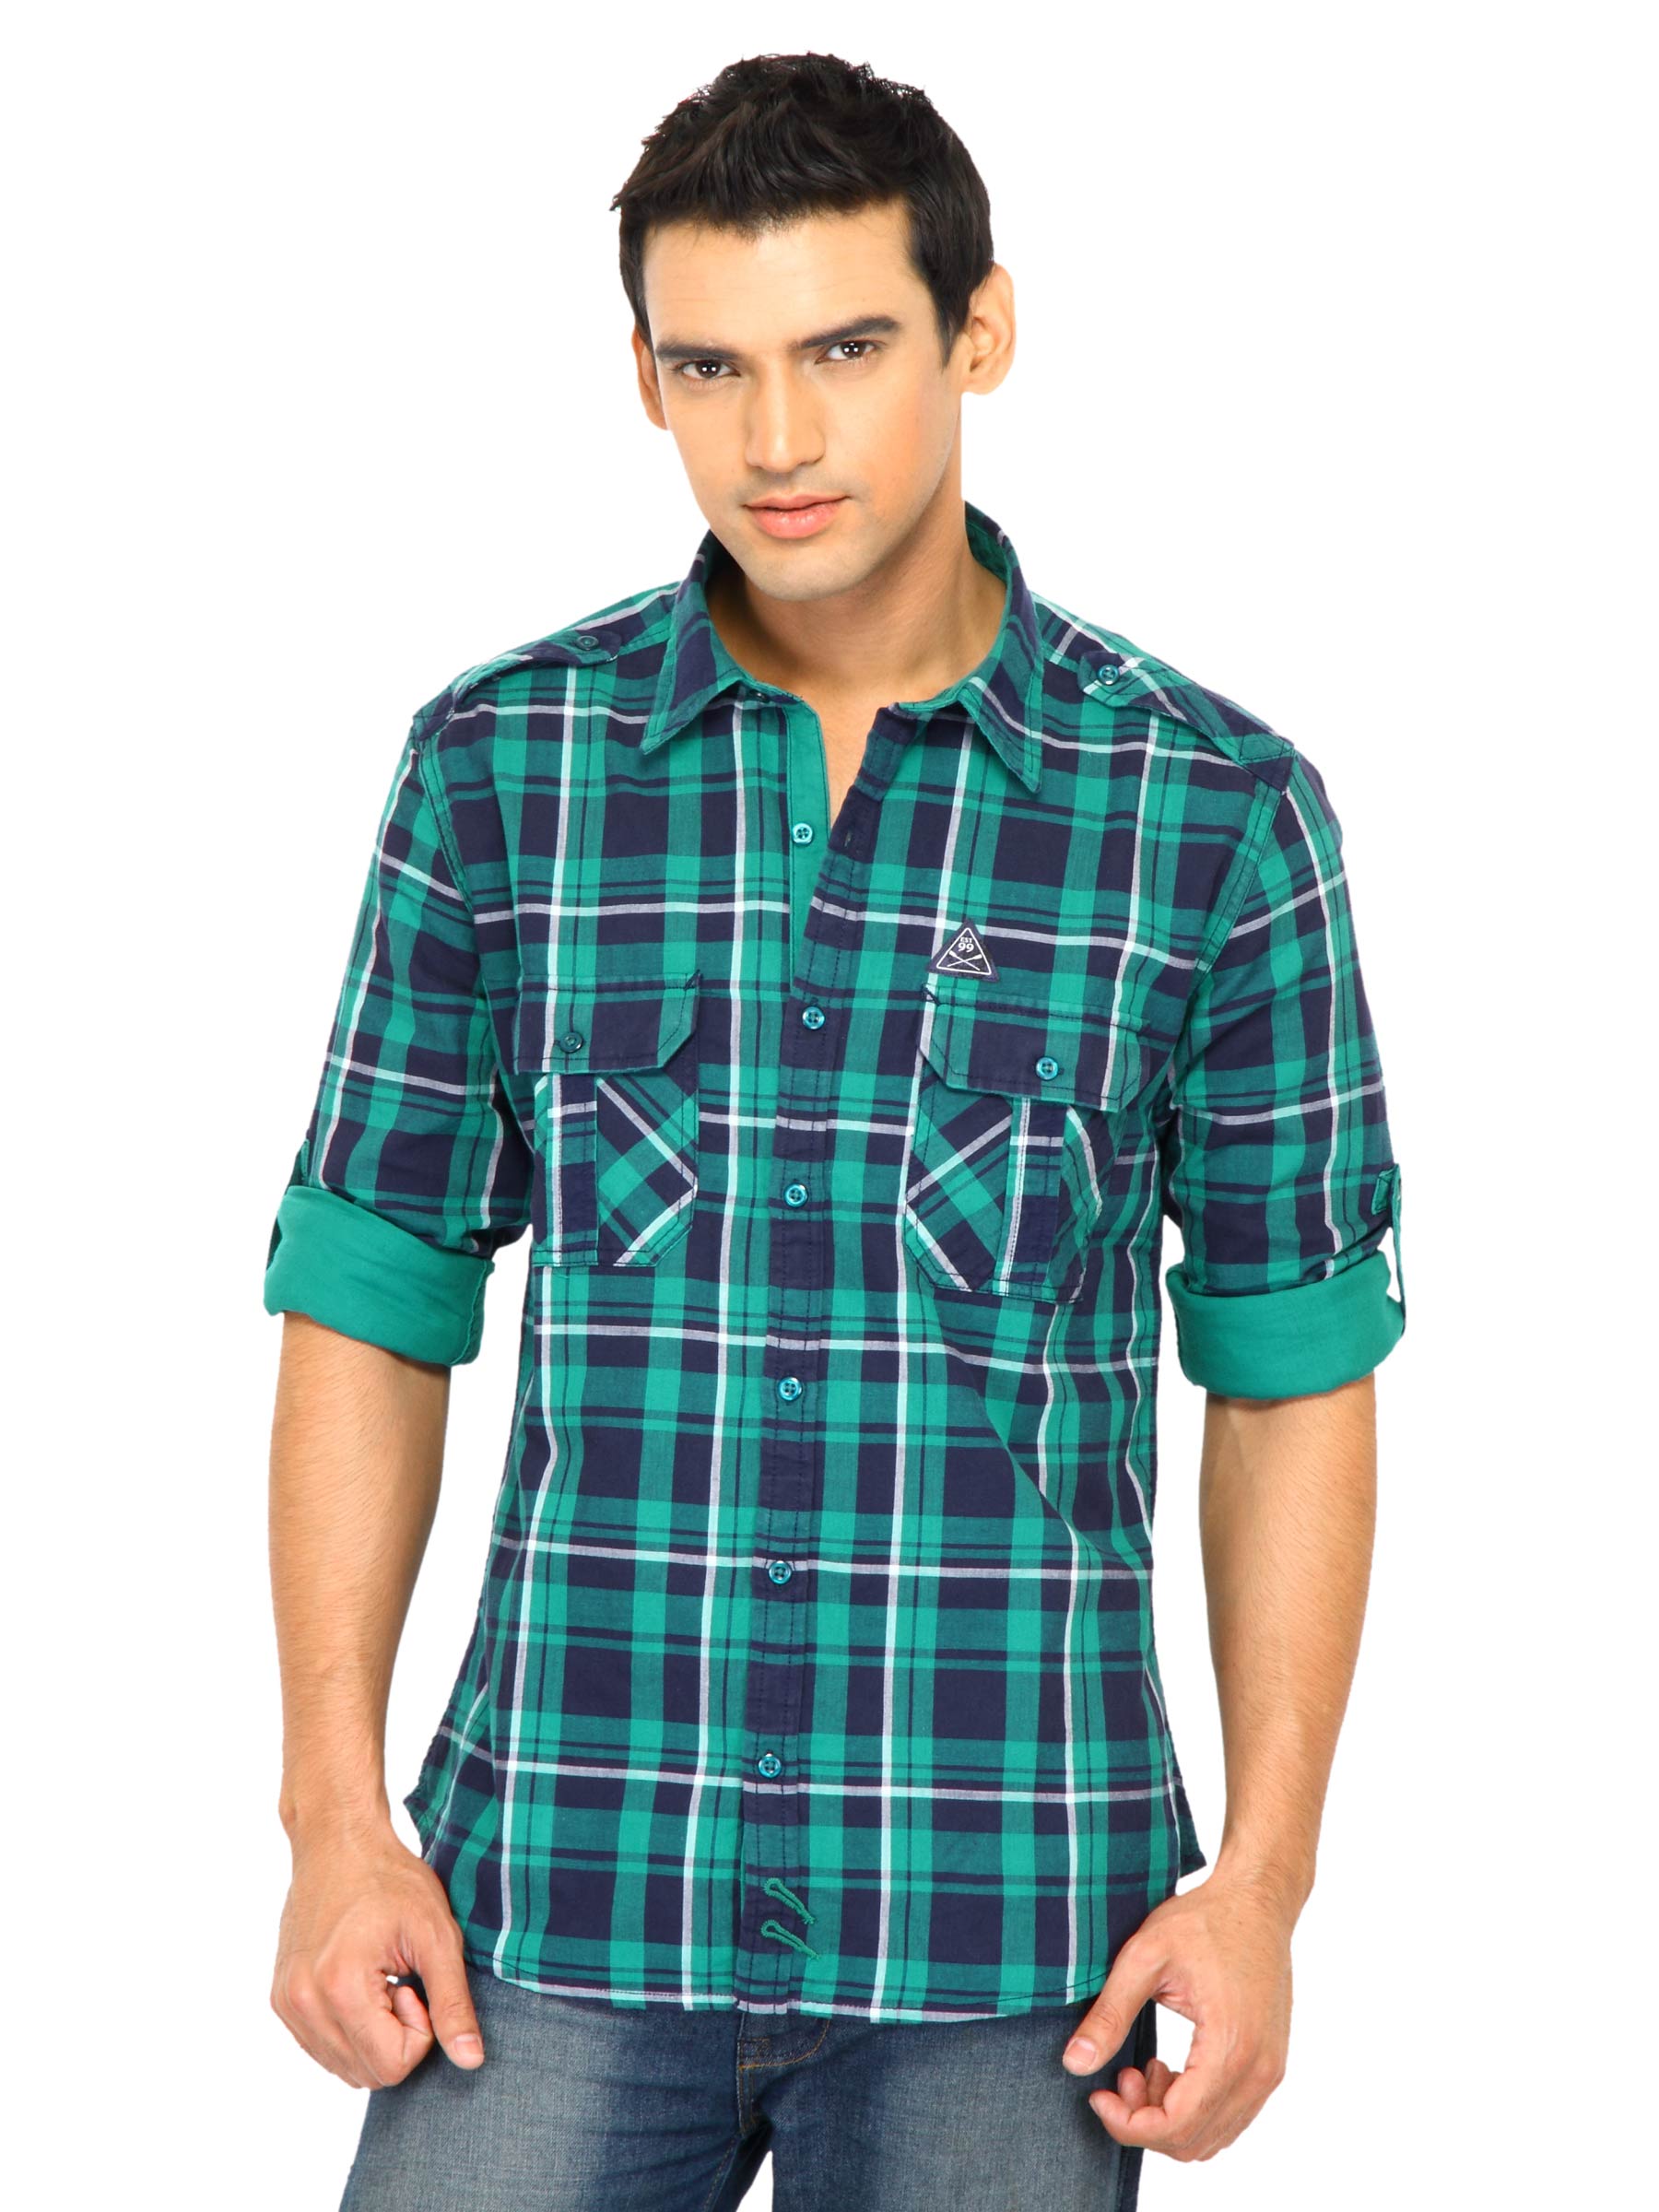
Scullers Men Check Green Shirts
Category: Apparel / Topwear / Shirts
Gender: Men
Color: Green
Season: Fall 2011
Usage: Casual